Farmingdale, New York

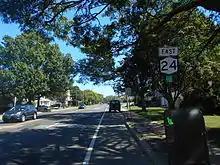
Conklin Street (NY 24) at its intersection with Secatogue Avenue within the village in 2014

As of July 2023, the Mayor of Farmingdale is Ralph Ekstrand, the Deputy Mayor is William Barrett, and the Village Trustees are Cheryl Parisi, Walter Priestley, and Craig Rosasco.